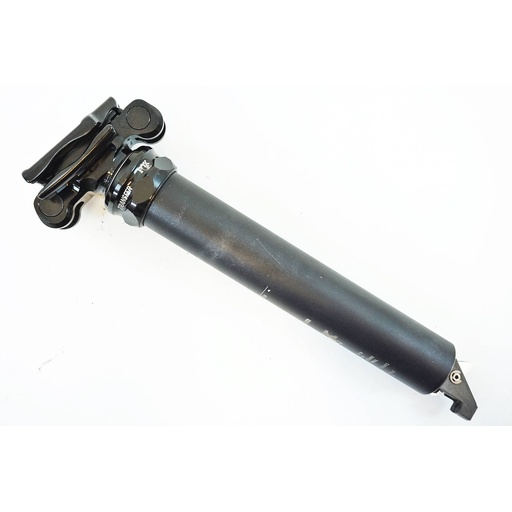
FOX 「フォックス」 TRANSFER Φ31.6 100㎜ ドロッパーシートポスト / 有明ガーデン店
■商品情報 ・ポスト径：31.6mm ・トラベル量：100mm ・全長：300mm ・重量：483g(実測値) ■状態 ・サドル裏面の細部に取り除ききれない砂埃の汚れがございます。 ・使用による傷や汚れ等がございますが、大きなダメージ等はなく中古品としては比較的良好な状態です。 ■付属品 ※画像に掲載している物で全てでございます。 ※画像にないものは欠品となりますためご注意ください。 ■注意事項 注意事項につきましては こちら のページ内容を必ずご確認下さい。 キャンセル・返品につきましては こちら のページ内容を必ずご確認下さい。
Brand: Fox
Category: Sporting Goods > Outdoor Recreation > Cycling > Bicycle Parts > Bicycle Seatposts